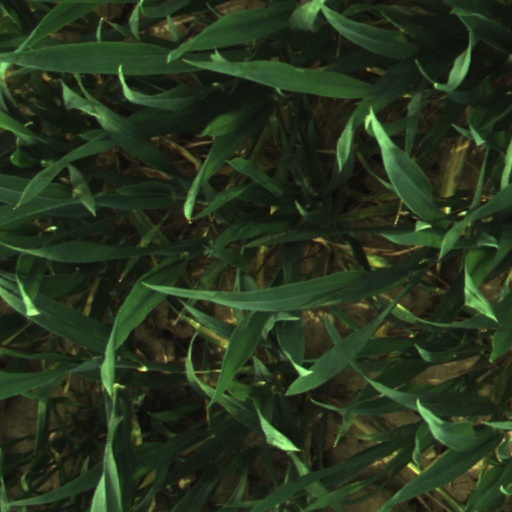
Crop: wheat